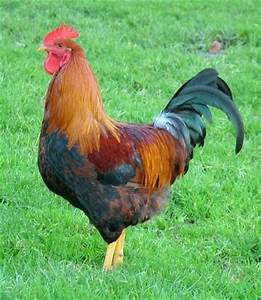
Label: gallina